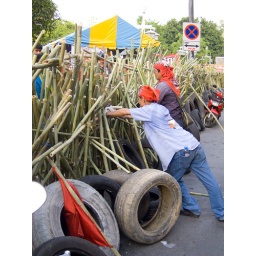
the red shirts made a bamboo fence around the perimeter of the downtown area they are posted up in.